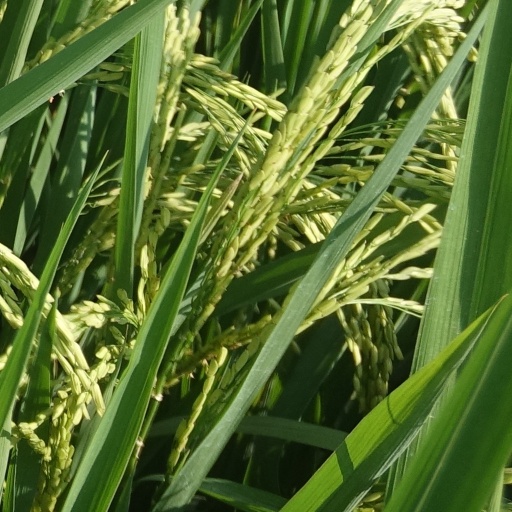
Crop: rice